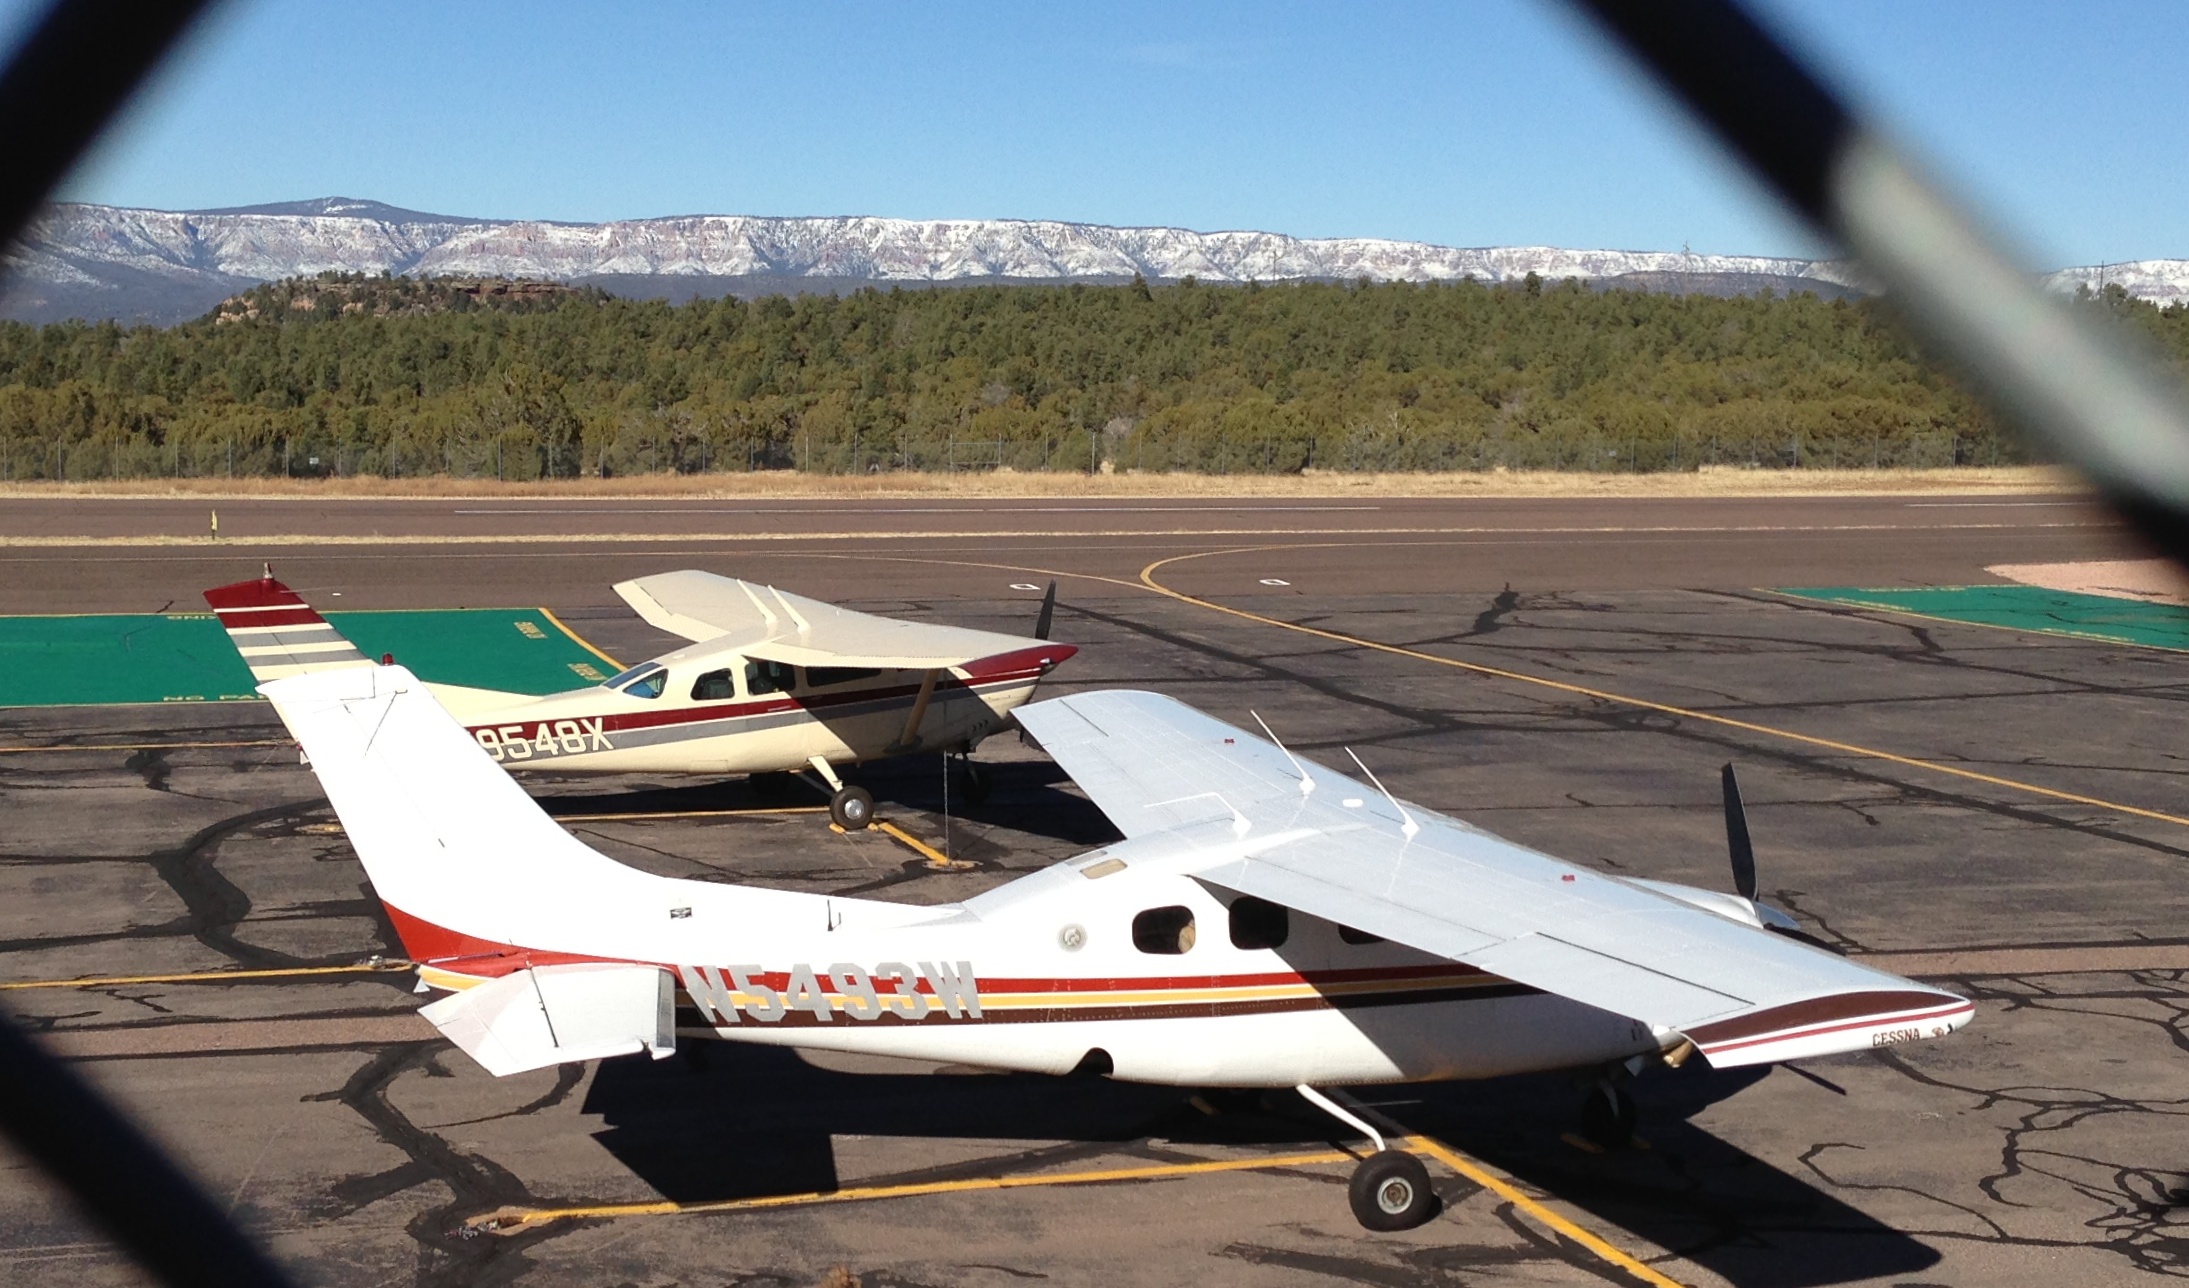
wing, airplane, aircraft, vehicle, airline, aviation, flight, mogollonrim, payson, light aircraft, air force, jet aircraft, monoplane, atmosphere of earth, aircraft engine